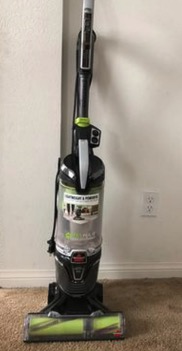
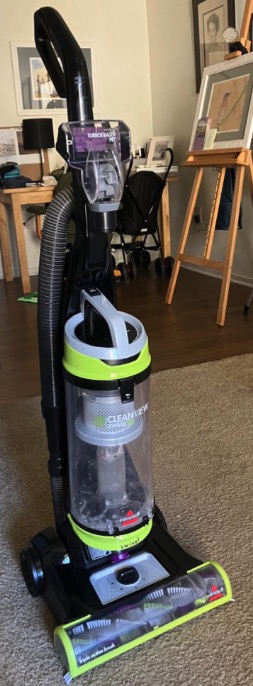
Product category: items_vacuum
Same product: no